Parakala Prabhakar

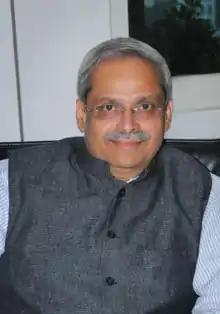
Parakala in 2015

Parakala Prabhakar (born 2 January 1959) is an Indian economist and political commentator. He served as communication advisor in the Government of Andhra Pradesh from July 2014 to June 2018. For several years, he presented current affairs discussion programme on Telugu television channels, such as "Pratidhwani" on ETV2 and "Namaste Andhra Pradesh" on NTV.